Huaguang Dadi

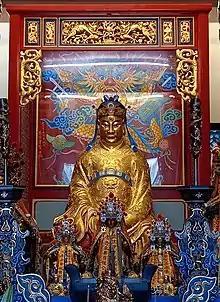
Five Emperors Temple, Bajijing, Tainan

Emperor Huaguang is a Taoist war deity also known as Wu Xian. He is the head of the .